Carl Ebert

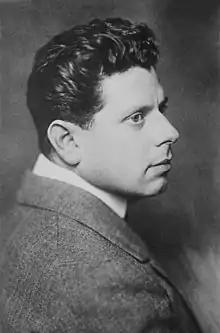
Max Reinhardt, Ebert's teacher

Ebert was educated in Berlin at the Friedrich Werder'sche Oberrealschule Berlin. From 1905 he trained for two years to be a banker, but in 1907 he gained a free place at Max Reinhardt's School of Dramatic Art in Berlin, and pursued a career in the theatre. While still a student Ebert played several major parts in Rheinhardt's productions at the Deutsches Theater, Berlin. While a member of Reinhardt's resident company at the Deutsches Theatre, Ebert married Lucie Splisgarth (1889–1981) in 1912. They had a daughter, who became a leading German actress and died in 1946, and a son, Peter, who became a stage director and theatre administrator. In 1914 Ebert was called up for military service, but after a year he was released at the instigation of the Schauspielhaus, Frankfurt, which was in urgent need of a leading actor. In the next seven years he played major roles for the Frankfurt company, and in 1919 he co-founded the Frankfurt Drama College. In 1923 he and his wife divorced. The following year she married the conductor Hans Oppenheim (later a colleague of Ebert at Glyndebourne), and Ebert married Gertrude Eck. All four remained on close terms with one another. Ebert's second marriage lasted for the rest of his life; he and Gertrude had two daughters and one son. Carl's grandson is Alex Ebert.